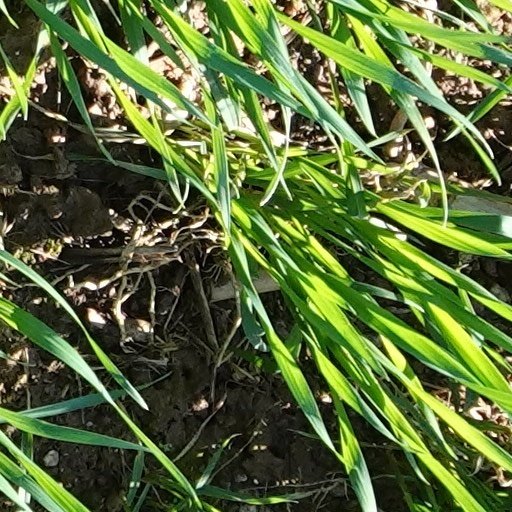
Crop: wheat